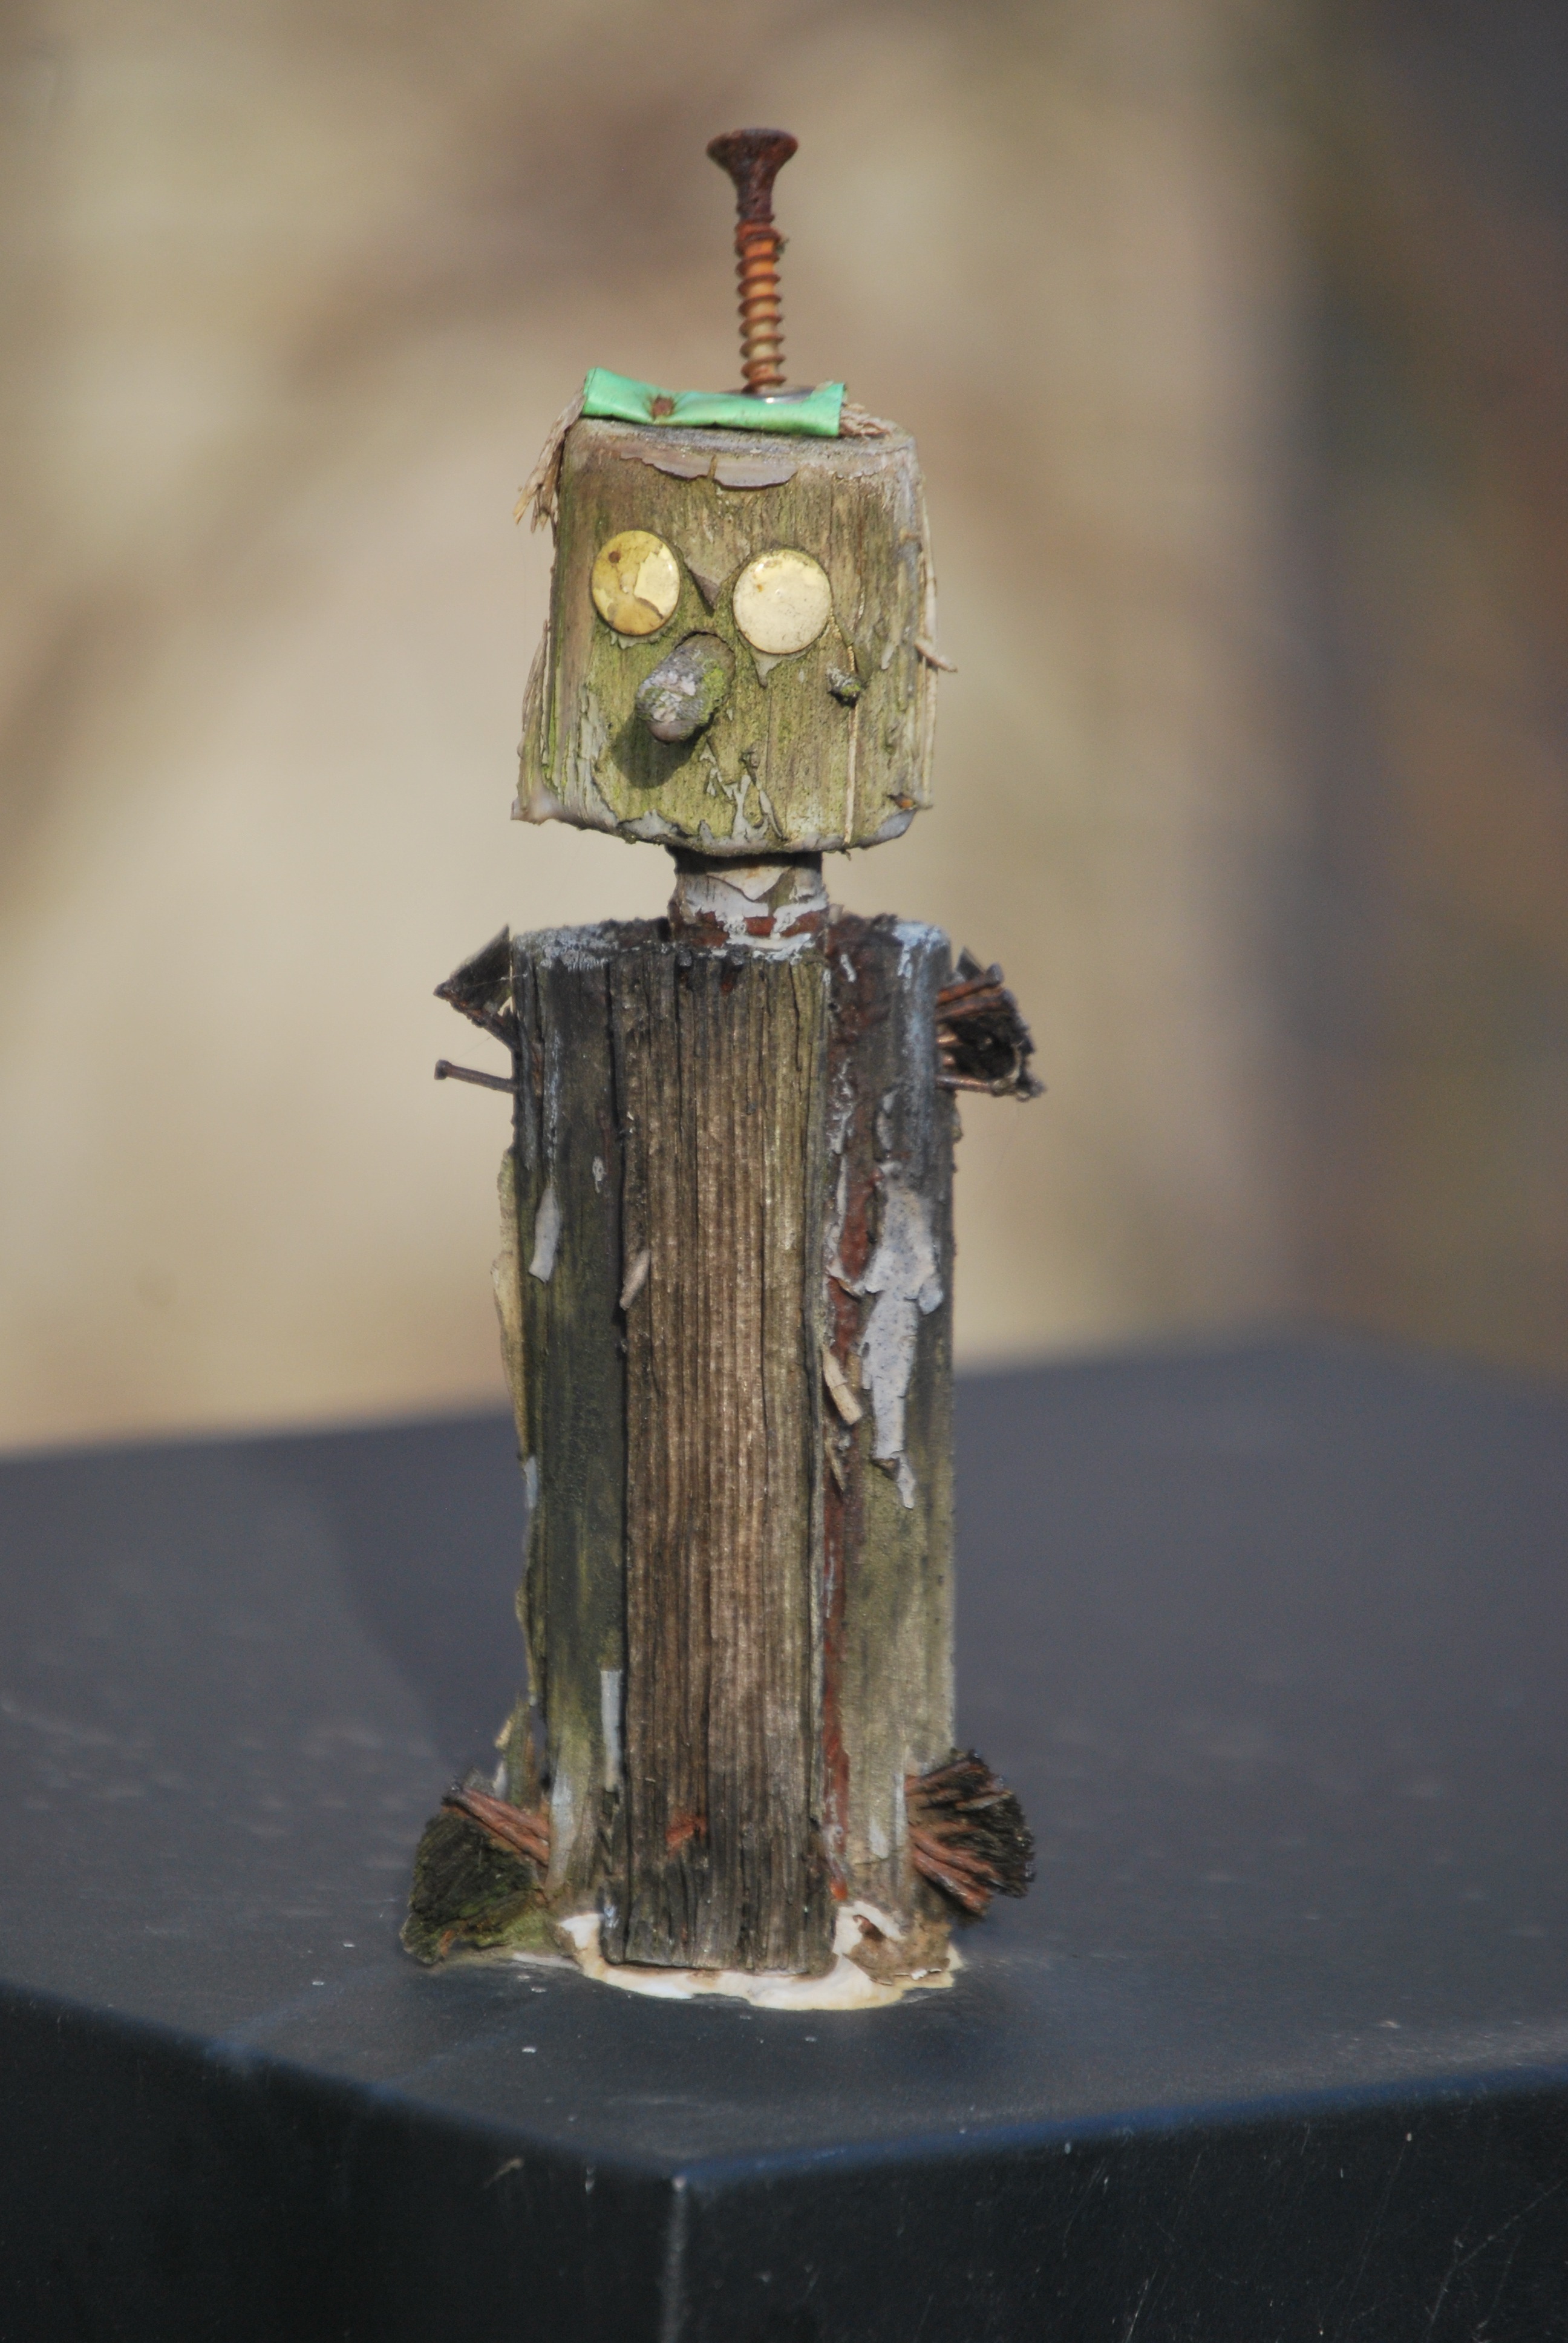
wood, statue, decoration, green, lighting, screw, sculpture, art, handmade, work of art, little guy, pinoccio